Spent fuel pool

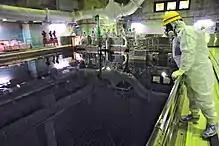
Pool inspected by IAEA following the Fukushima nuclear disaster.

The neutron absorbing materials in spent fuel pools have been observed to degrade over time, reducing the safety margins of maintaining subcriticality; in addition, it has been shown that the in-site measurement technique used to evaluate these neutron absorbers (Boron Areal Density Gauge for Evaluating Racks, or BADGER) has an unknown degree of uncertainty.